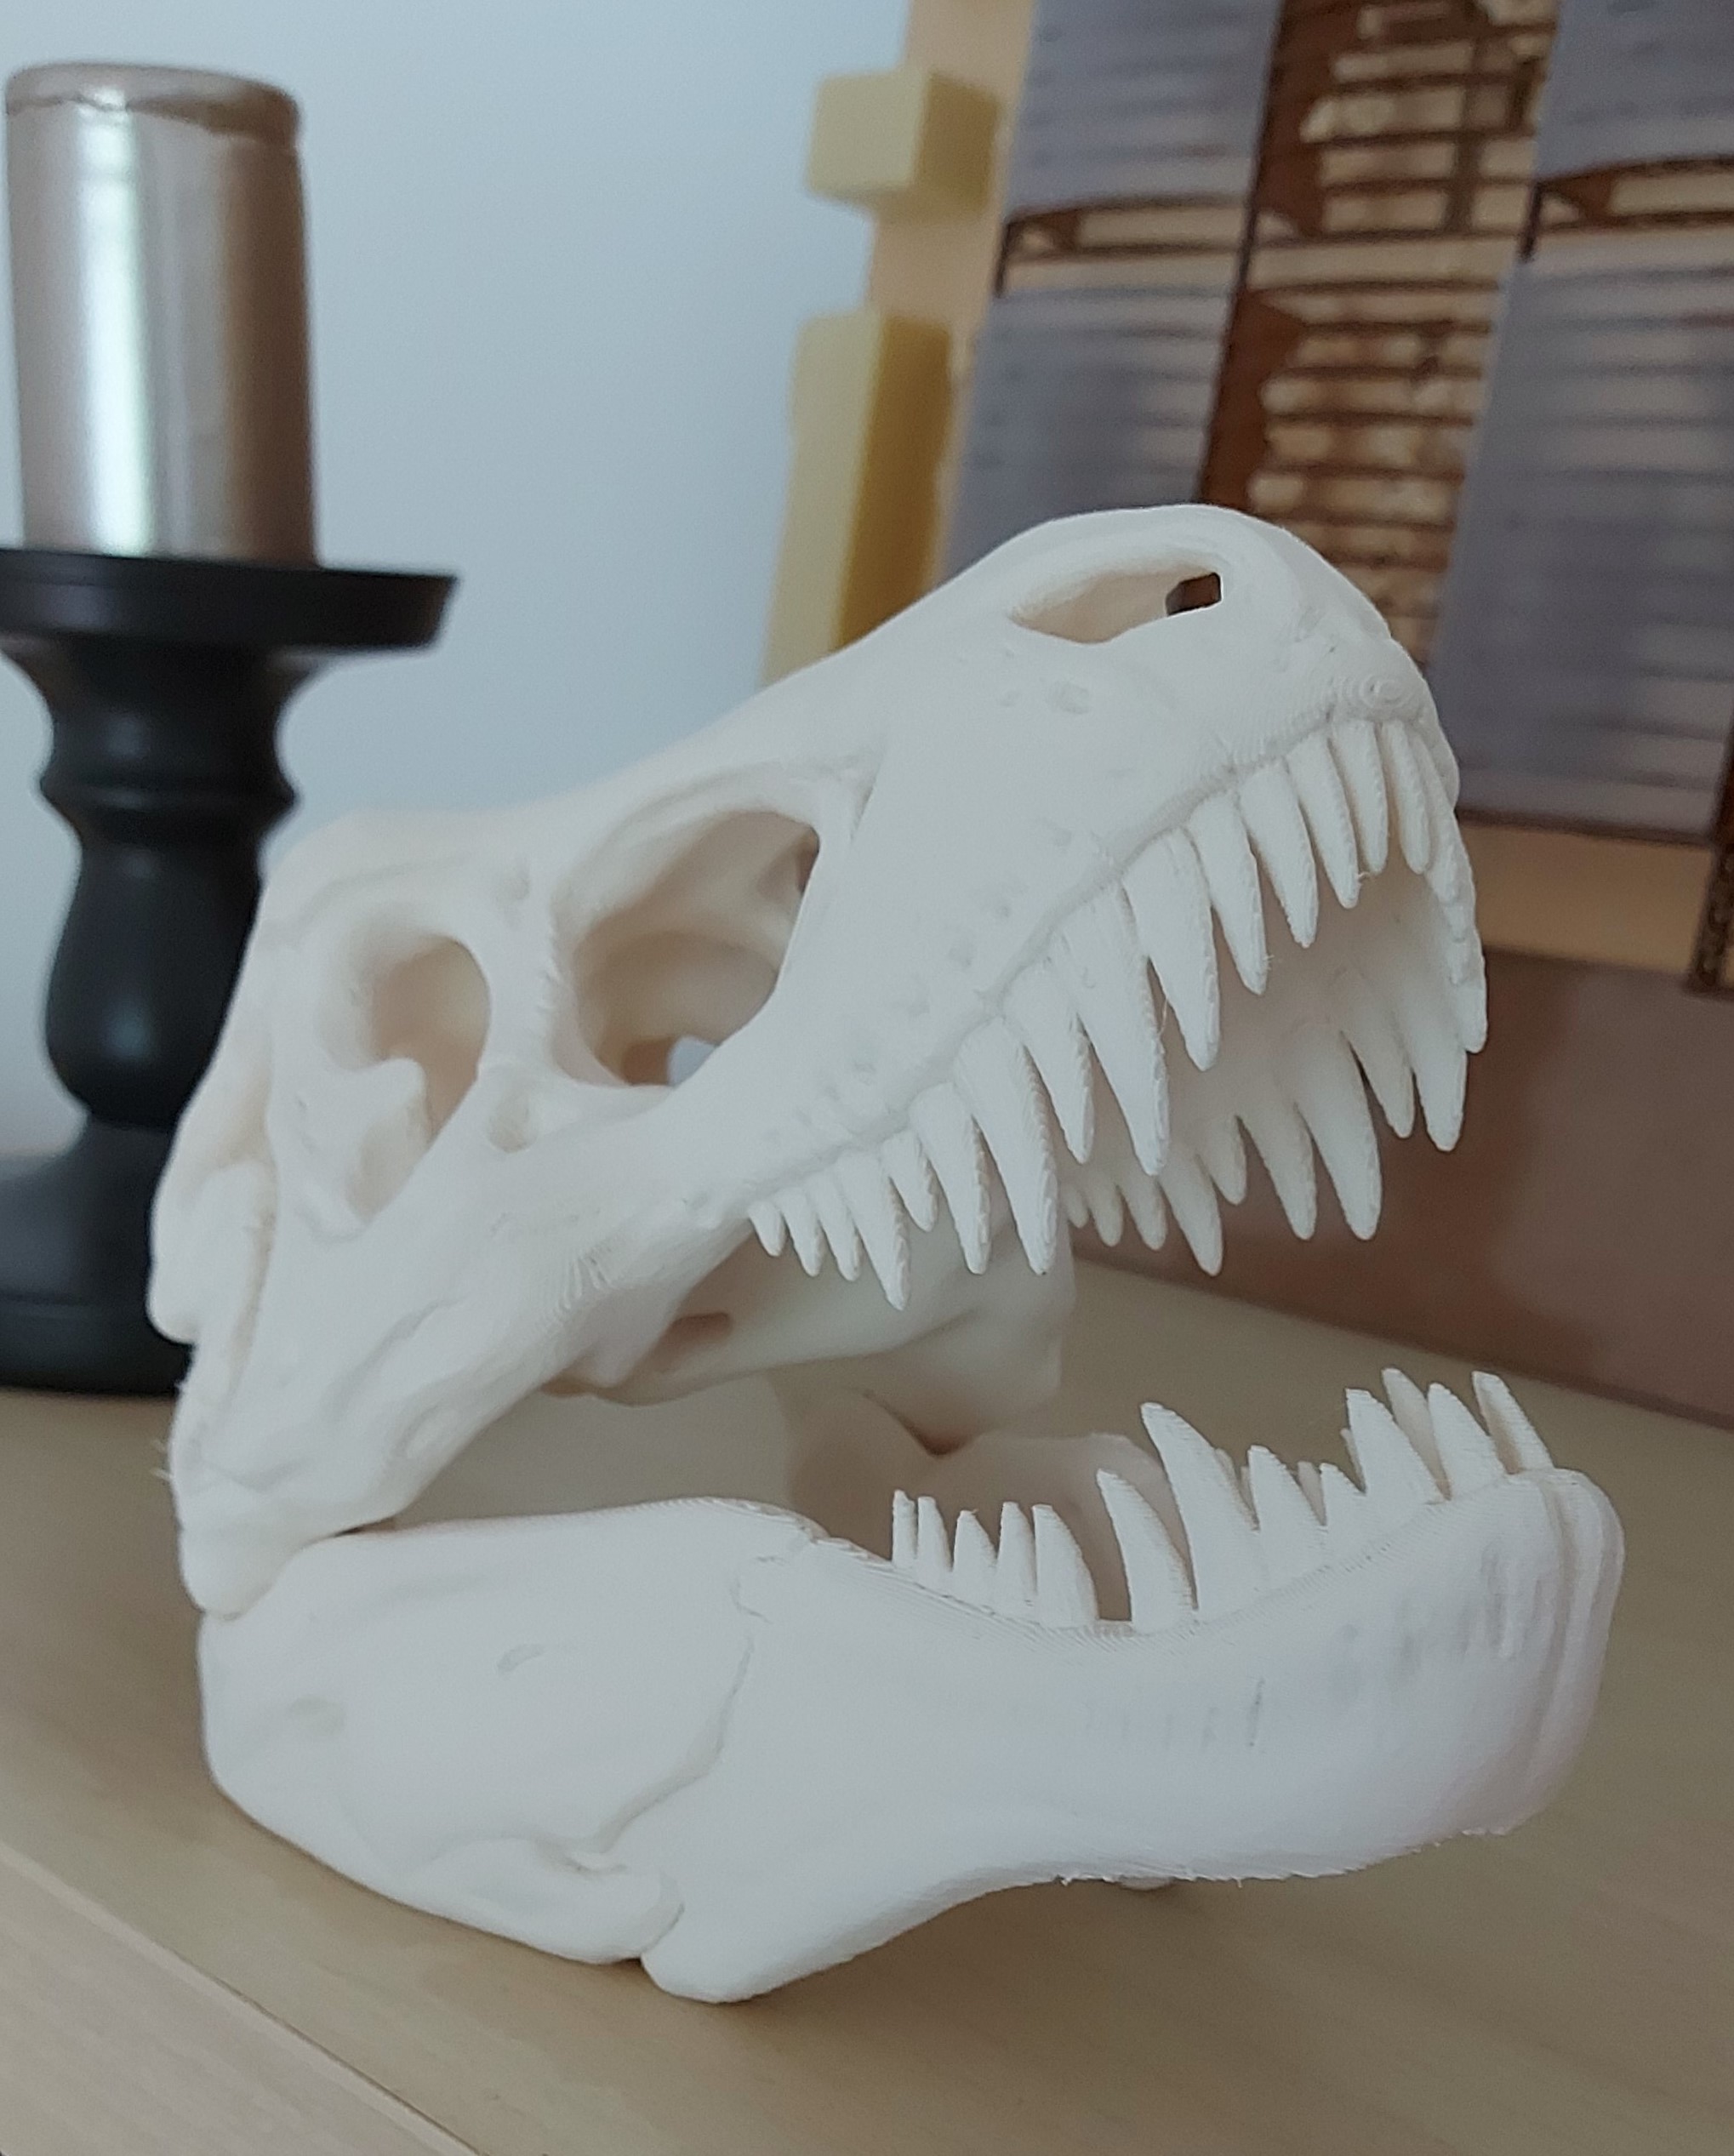
3d, printed, 3dprinted, scull, dinosaur, trex, t rex, filament, heuron, pla, extinction, jaw, wood, bone, candle holder, fossil, composite material, carmine, tooth, window, art, skull, plaster, foot, skeleton, paper product, hardwood, visual arts, sculpture